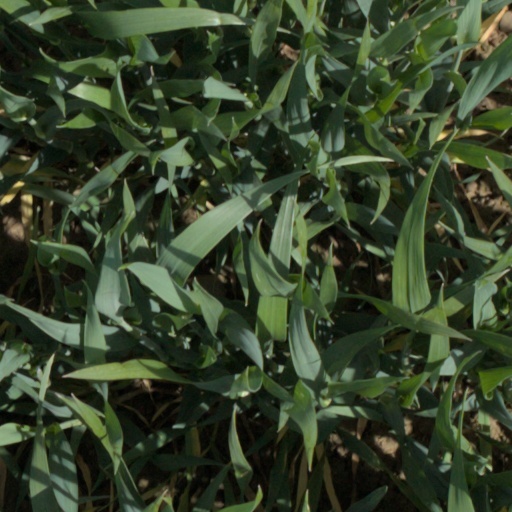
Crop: wheat